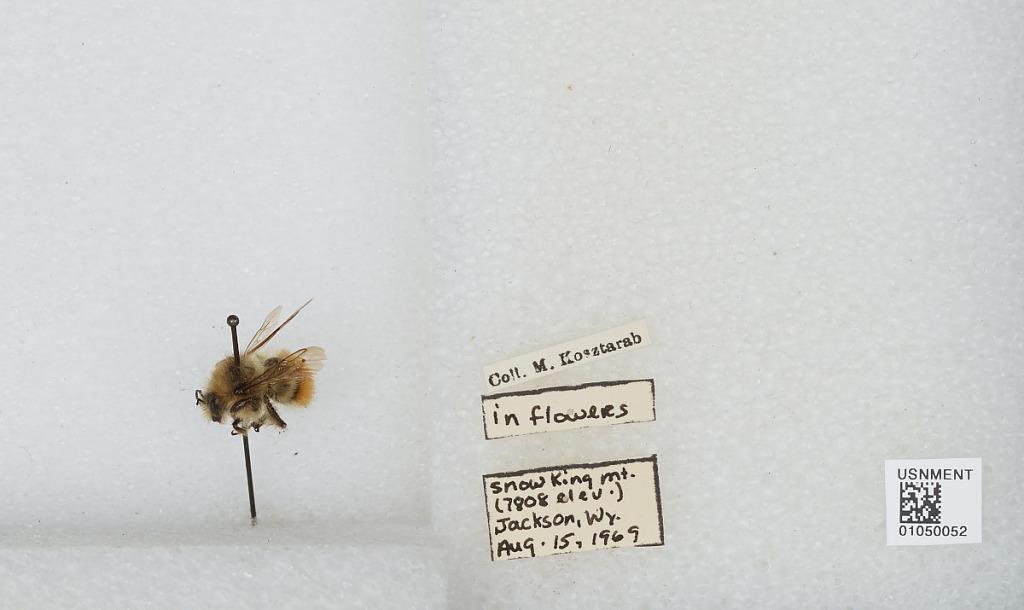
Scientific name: Bombus sp.
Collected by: M. Kosztarab
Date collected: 1969-8-15
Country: United States
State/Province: Wyoming
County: Teton
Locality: Snow King Mountain, Jackson
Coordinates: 43.4622, -110.764